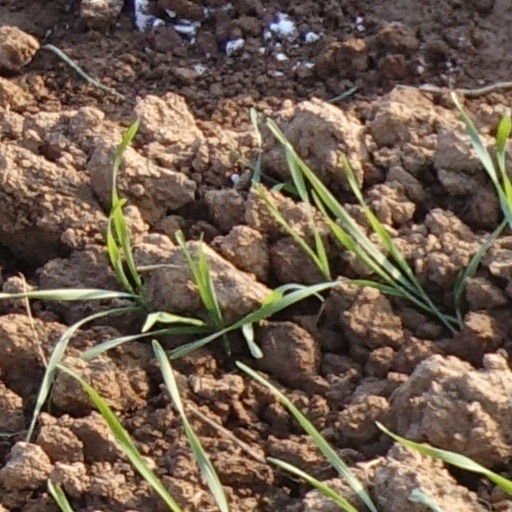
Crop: wheat